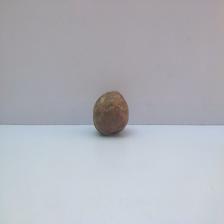
Size: Spoiled